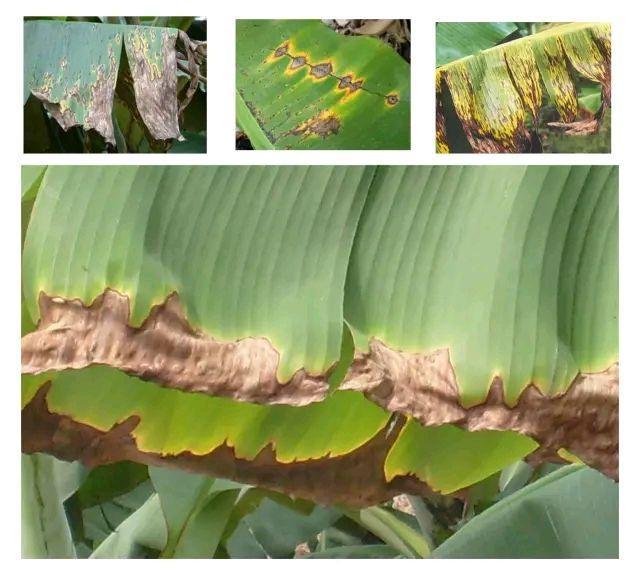
Plant: Banana
Disease: banana black leaf streak